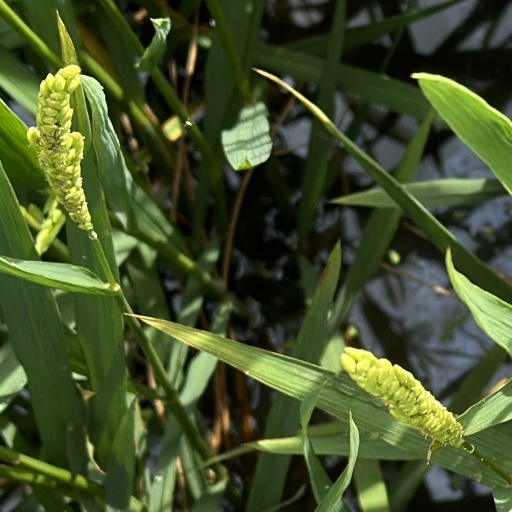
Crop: rice